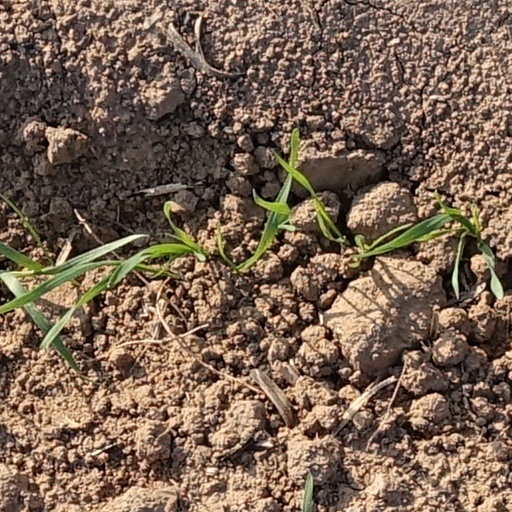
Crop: wheat